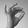
ASL letter: F